Goryōkaku Station

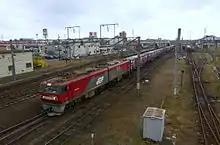
A freight train departing from the station in October 2013

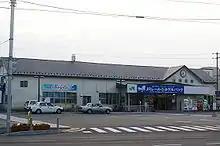
The station building in August 2006

The station opened as a new station on the Hakodate Main Line on September 1, 1911. It became the terminus of the Esashi Line on September 15, 1913. With the privatization of JNR on April 1, 1987, the station came under the control of JR Hokkaido. The freight terminal was renamed Hakodate Freight Terminal on March 12, 2011.